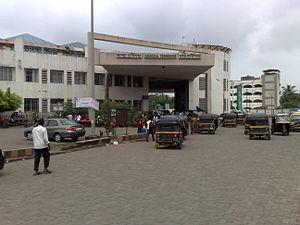
Bandra est une municipalité située dans la banlieue ouest de Bombay, dans l'État de Maharashtra, en Inde.